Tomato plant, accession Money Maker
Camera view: bottom (45 deg); turntable rotation: 120 degrees
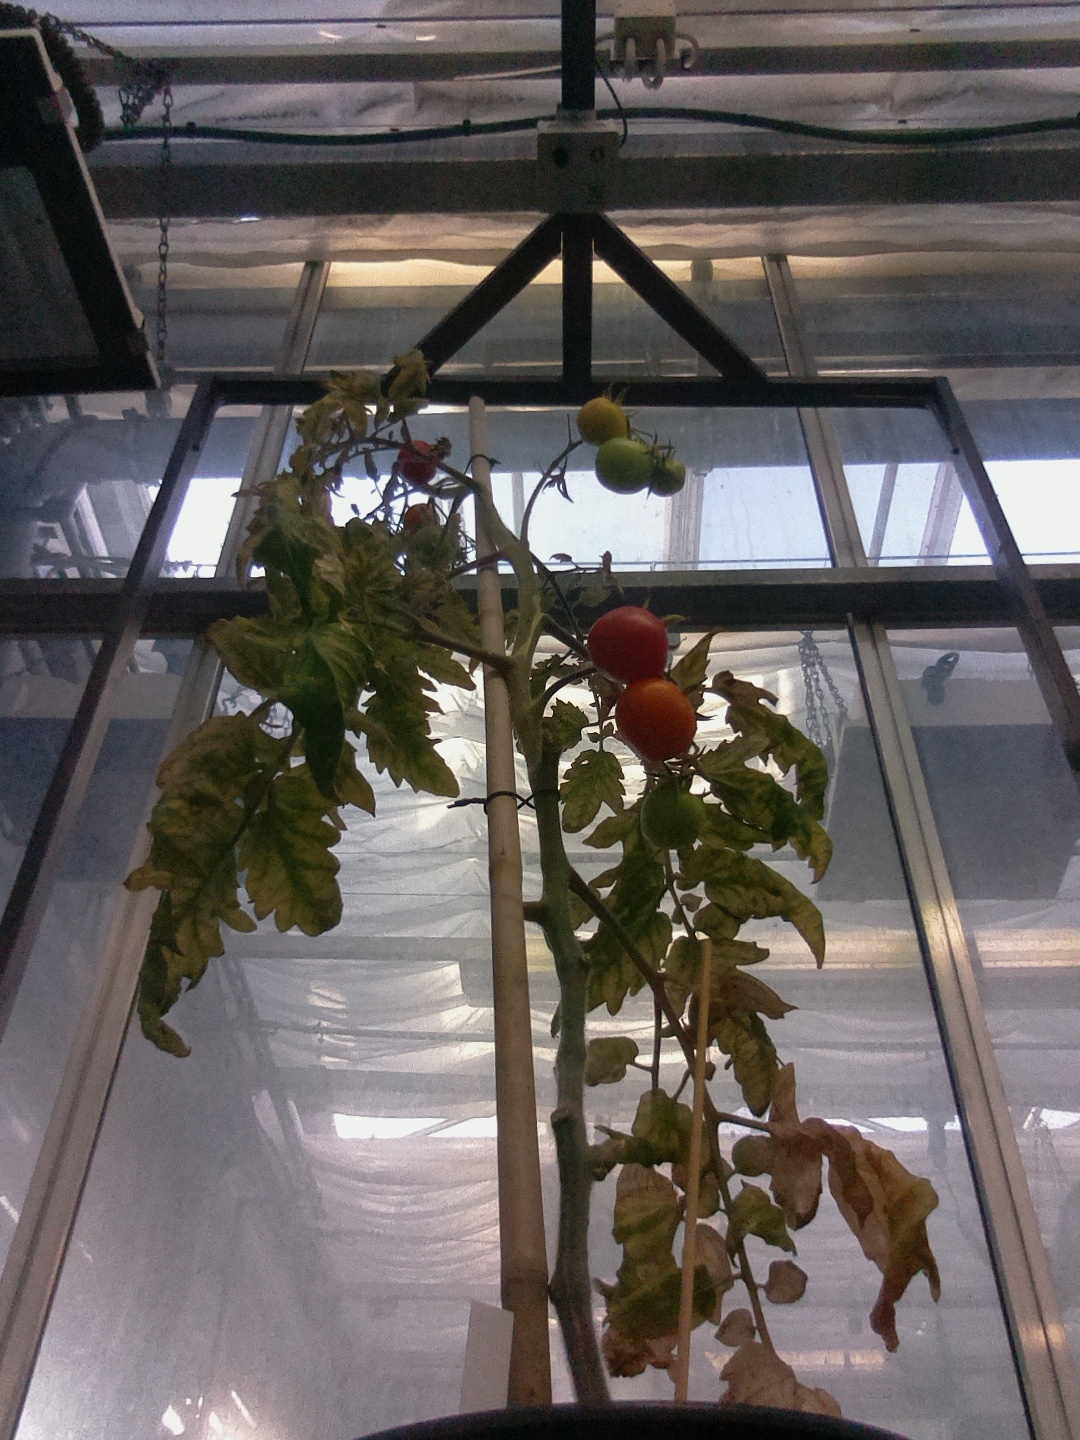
BBCH growth stage 85: 50%-60% of fruits show typical fully ripe color